Norman Dawe

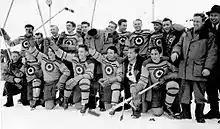
Black and white photo of a team hockey players holding their sticks in the air and dressed in jerseys adorned with the Royal Canadian Air Force logo

In addition to the financial concerns, Dawe felt that Canada might not play in ice hockey at the 1948 Winter Olympics due to disagreements with the Ligue Internationale de Hockey sur Glace and the International Olympic Committee on the definition of an amateur. The CAHA insisted on using the definition of a player not actively engaged in professional ice hockey, according to the rosters of senior hockey teams in Canada. Dawe was elected first vice-president of the CAHA at the general meeting in May 1947, but delegates voted against his suggestion for a college or university all-star team to represent Canada at the Olympics instead of a senior team. The Montreal Royals were invited to represent Canada as the 1947 Allan Cup champions, but they did not accept due to commitments to the QSHL schedule.